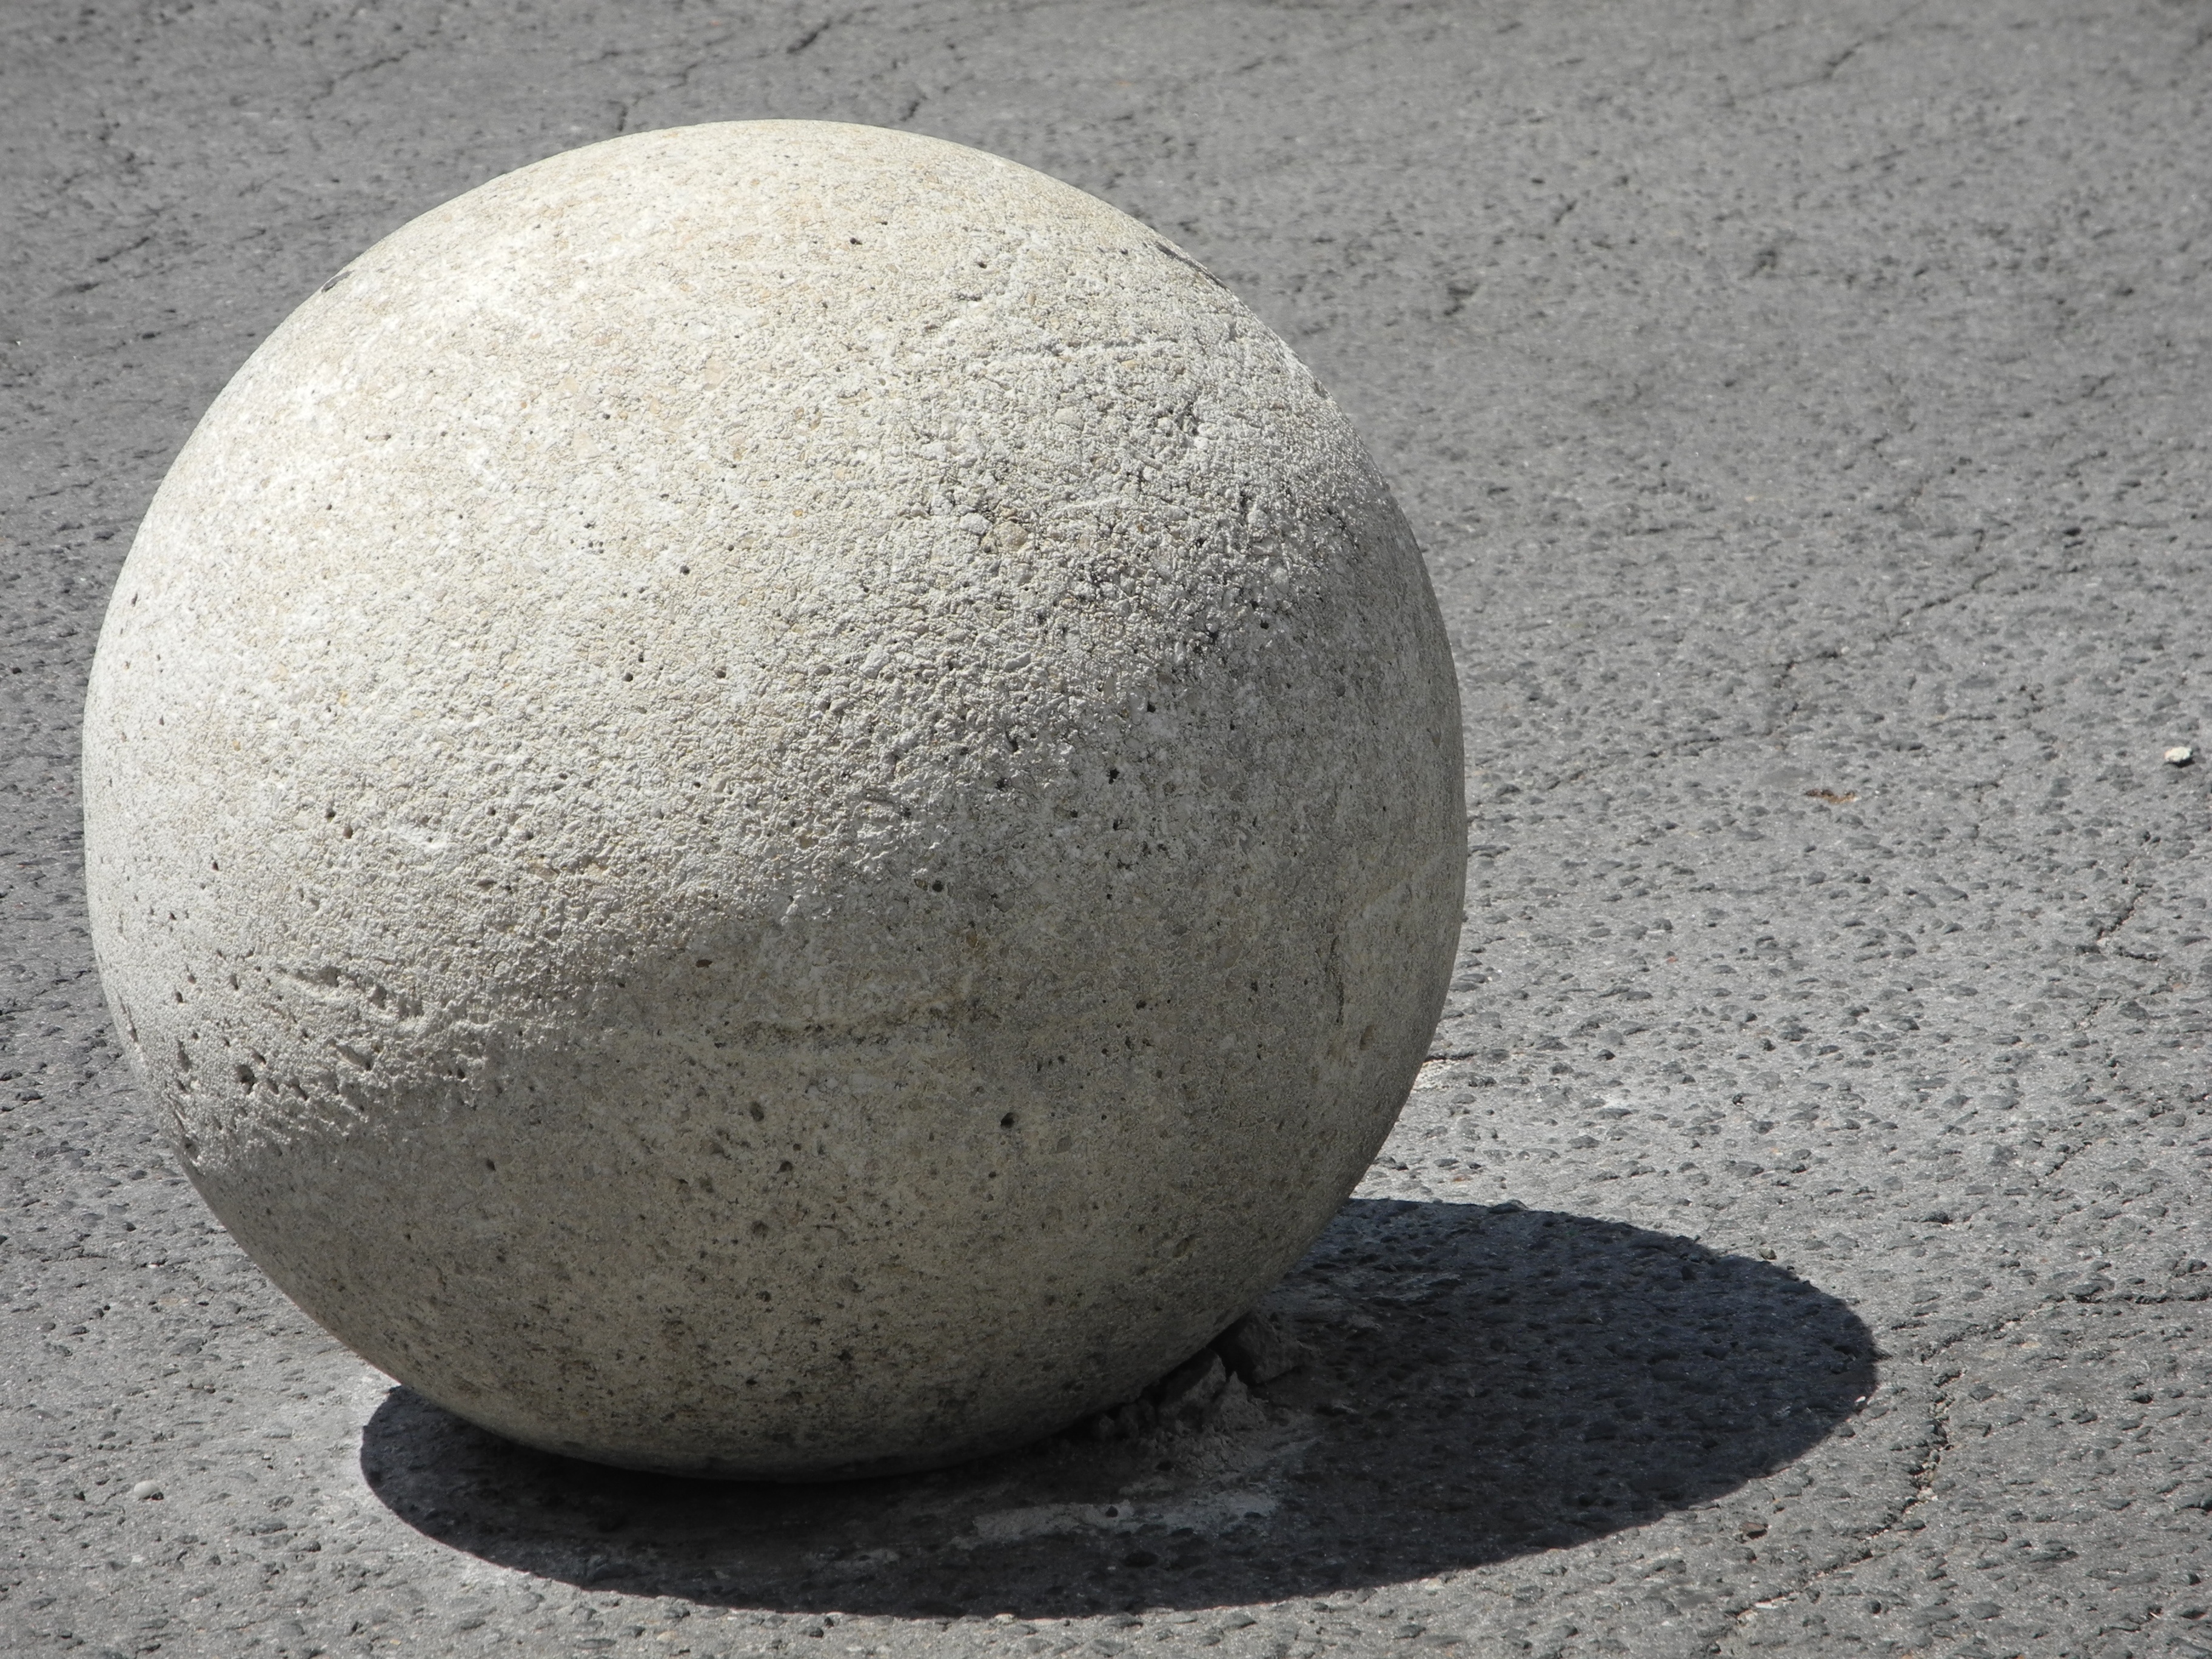
sand, rock, stone, pebble, shadow, material, egg, sculpture, grey, art, ball, boulder, sphere, carving, shape, stone carving, karg, stone ball